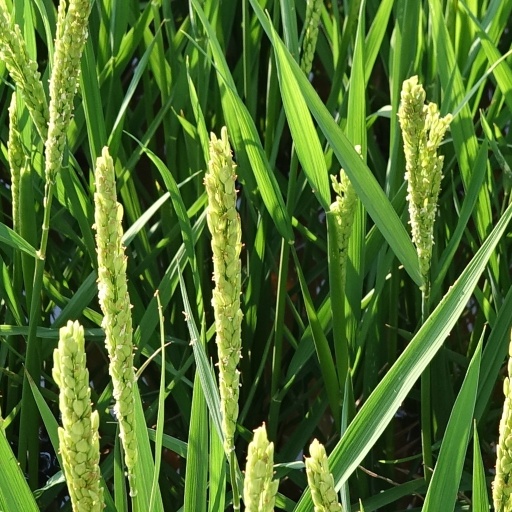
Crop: rice